The Battle (1934 film)

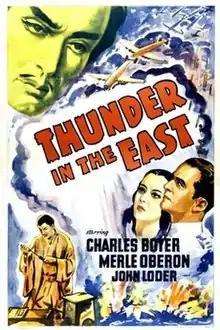

The Battle (also known as "Thunder in the East") is a 1934 Franco–British co-production English language drama film directed by Nicolas Farkas, and starring Charles Boyer, Merle Oberon and John Loder. It was adapted from a 1909 French novel by Claude Farrère entitled "La bataille".